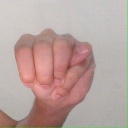
अक्षर: म